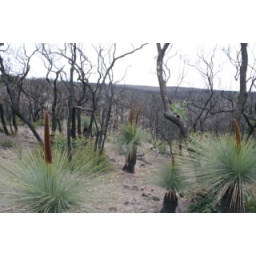
How healthy the grass trees look after the fire earlier in the year.